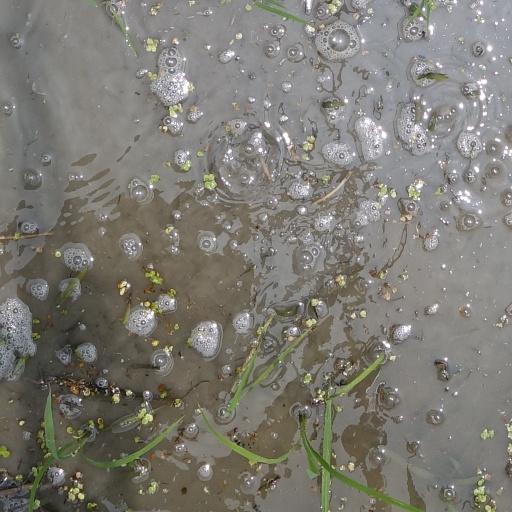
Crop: rice